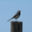
Label: bird